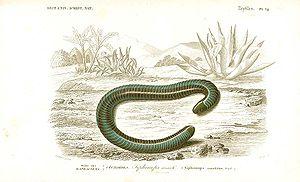
L'apodie signifie littéralement « absence de pieds ». Chez les vertébrés elle caractérise les organismes qui ont perdu leurs pieds ou leurs pattes au cours de l'évolution ou ne les ont jamais développées.